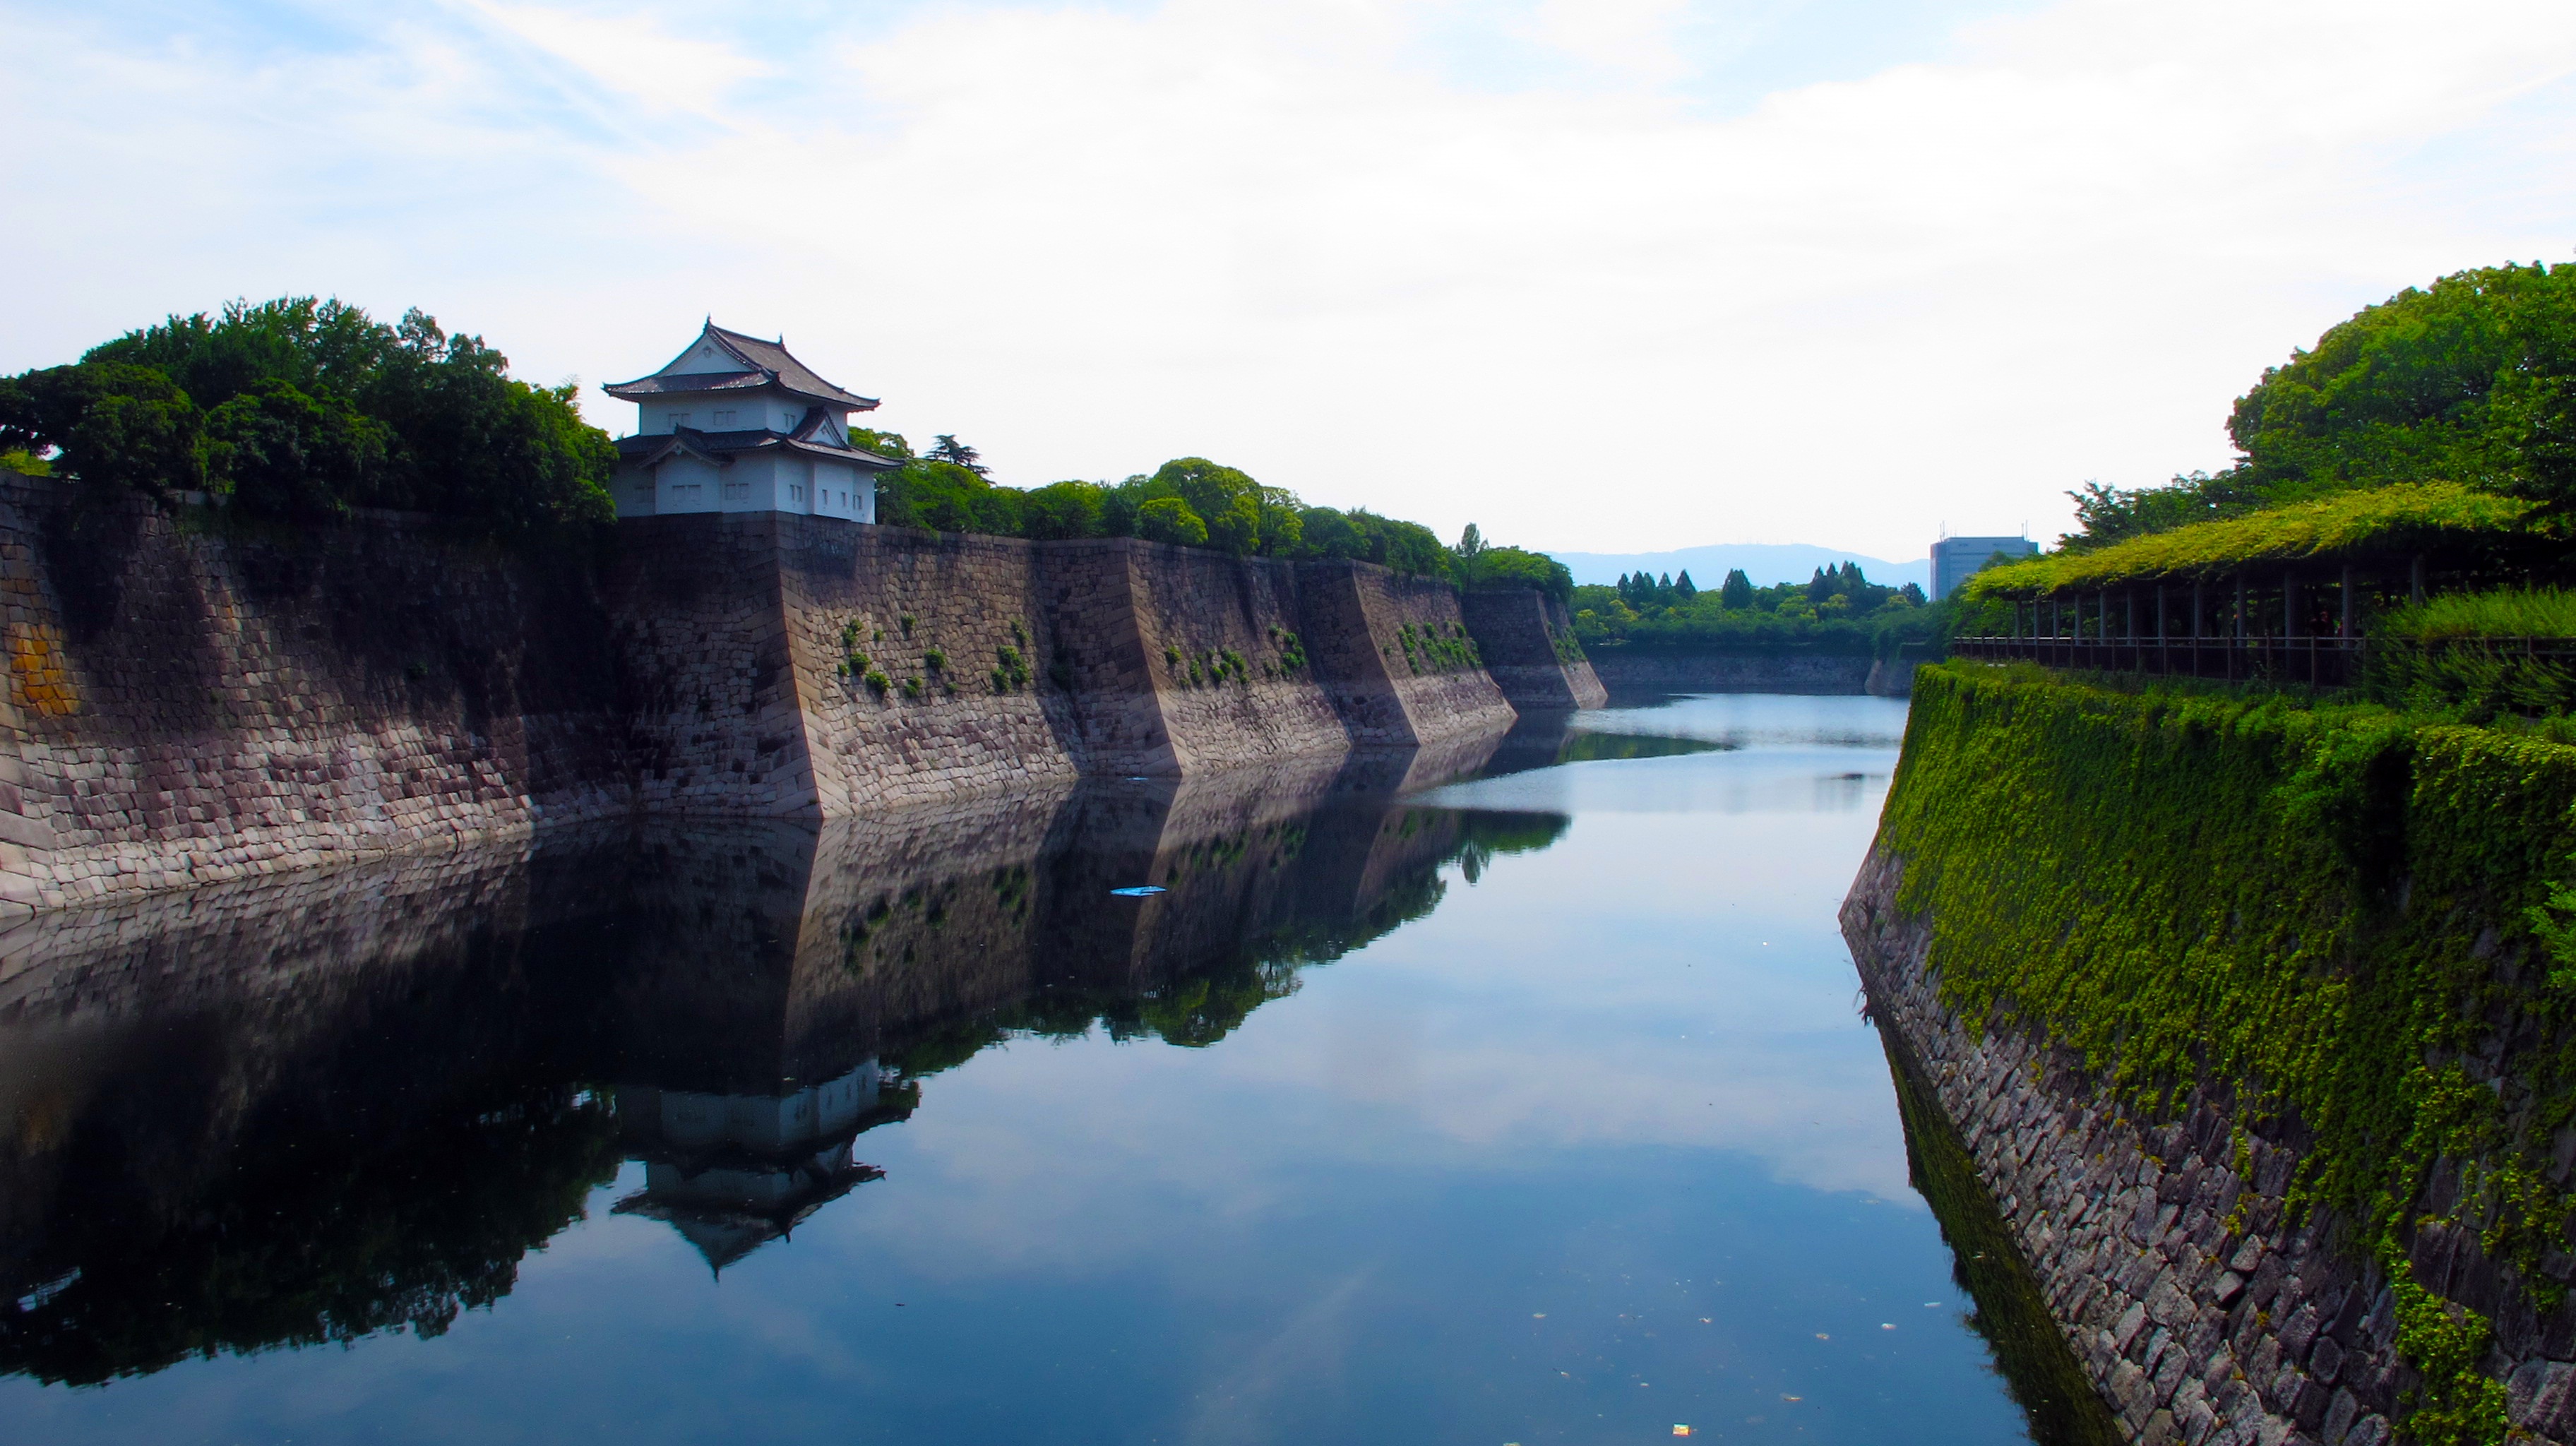
water, river, canal, construction, reflection, landmark, reservoir, japan, terrain, waterway, body of water, osaka, channel, protection, loch, defense, ditch, moat, osaka castle, asian style, 6th century, azuchi momoyama period